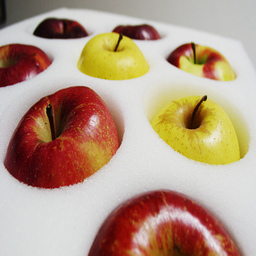
Label: Apple